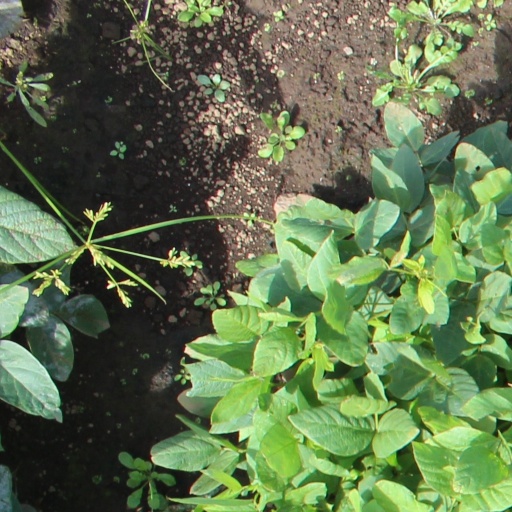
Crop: soybean